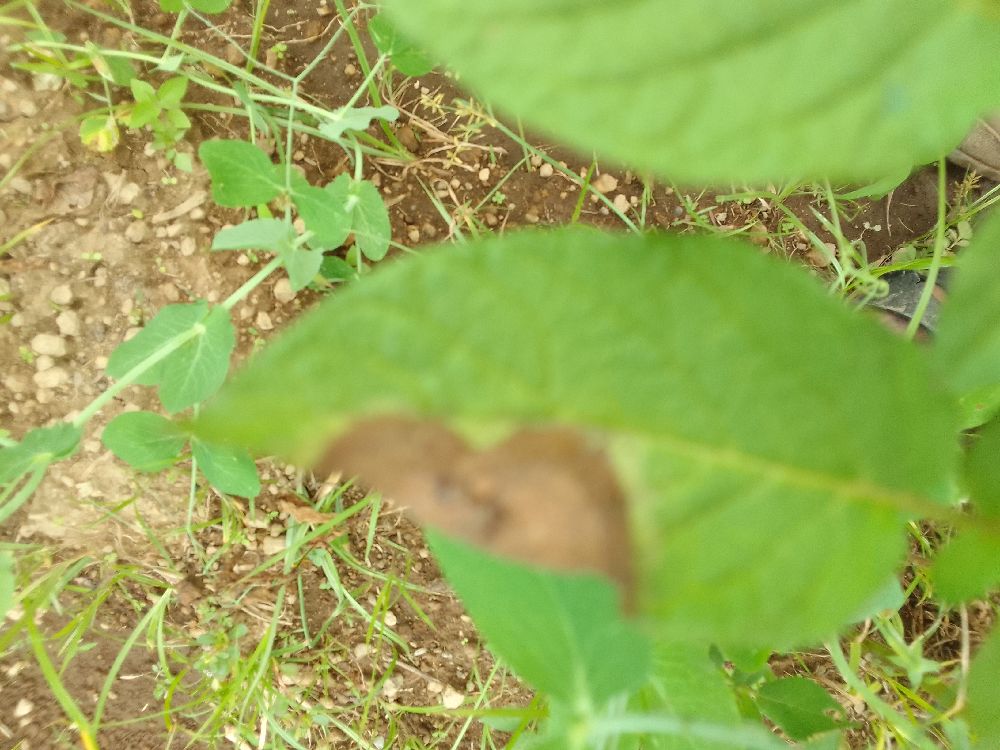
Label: Late blight